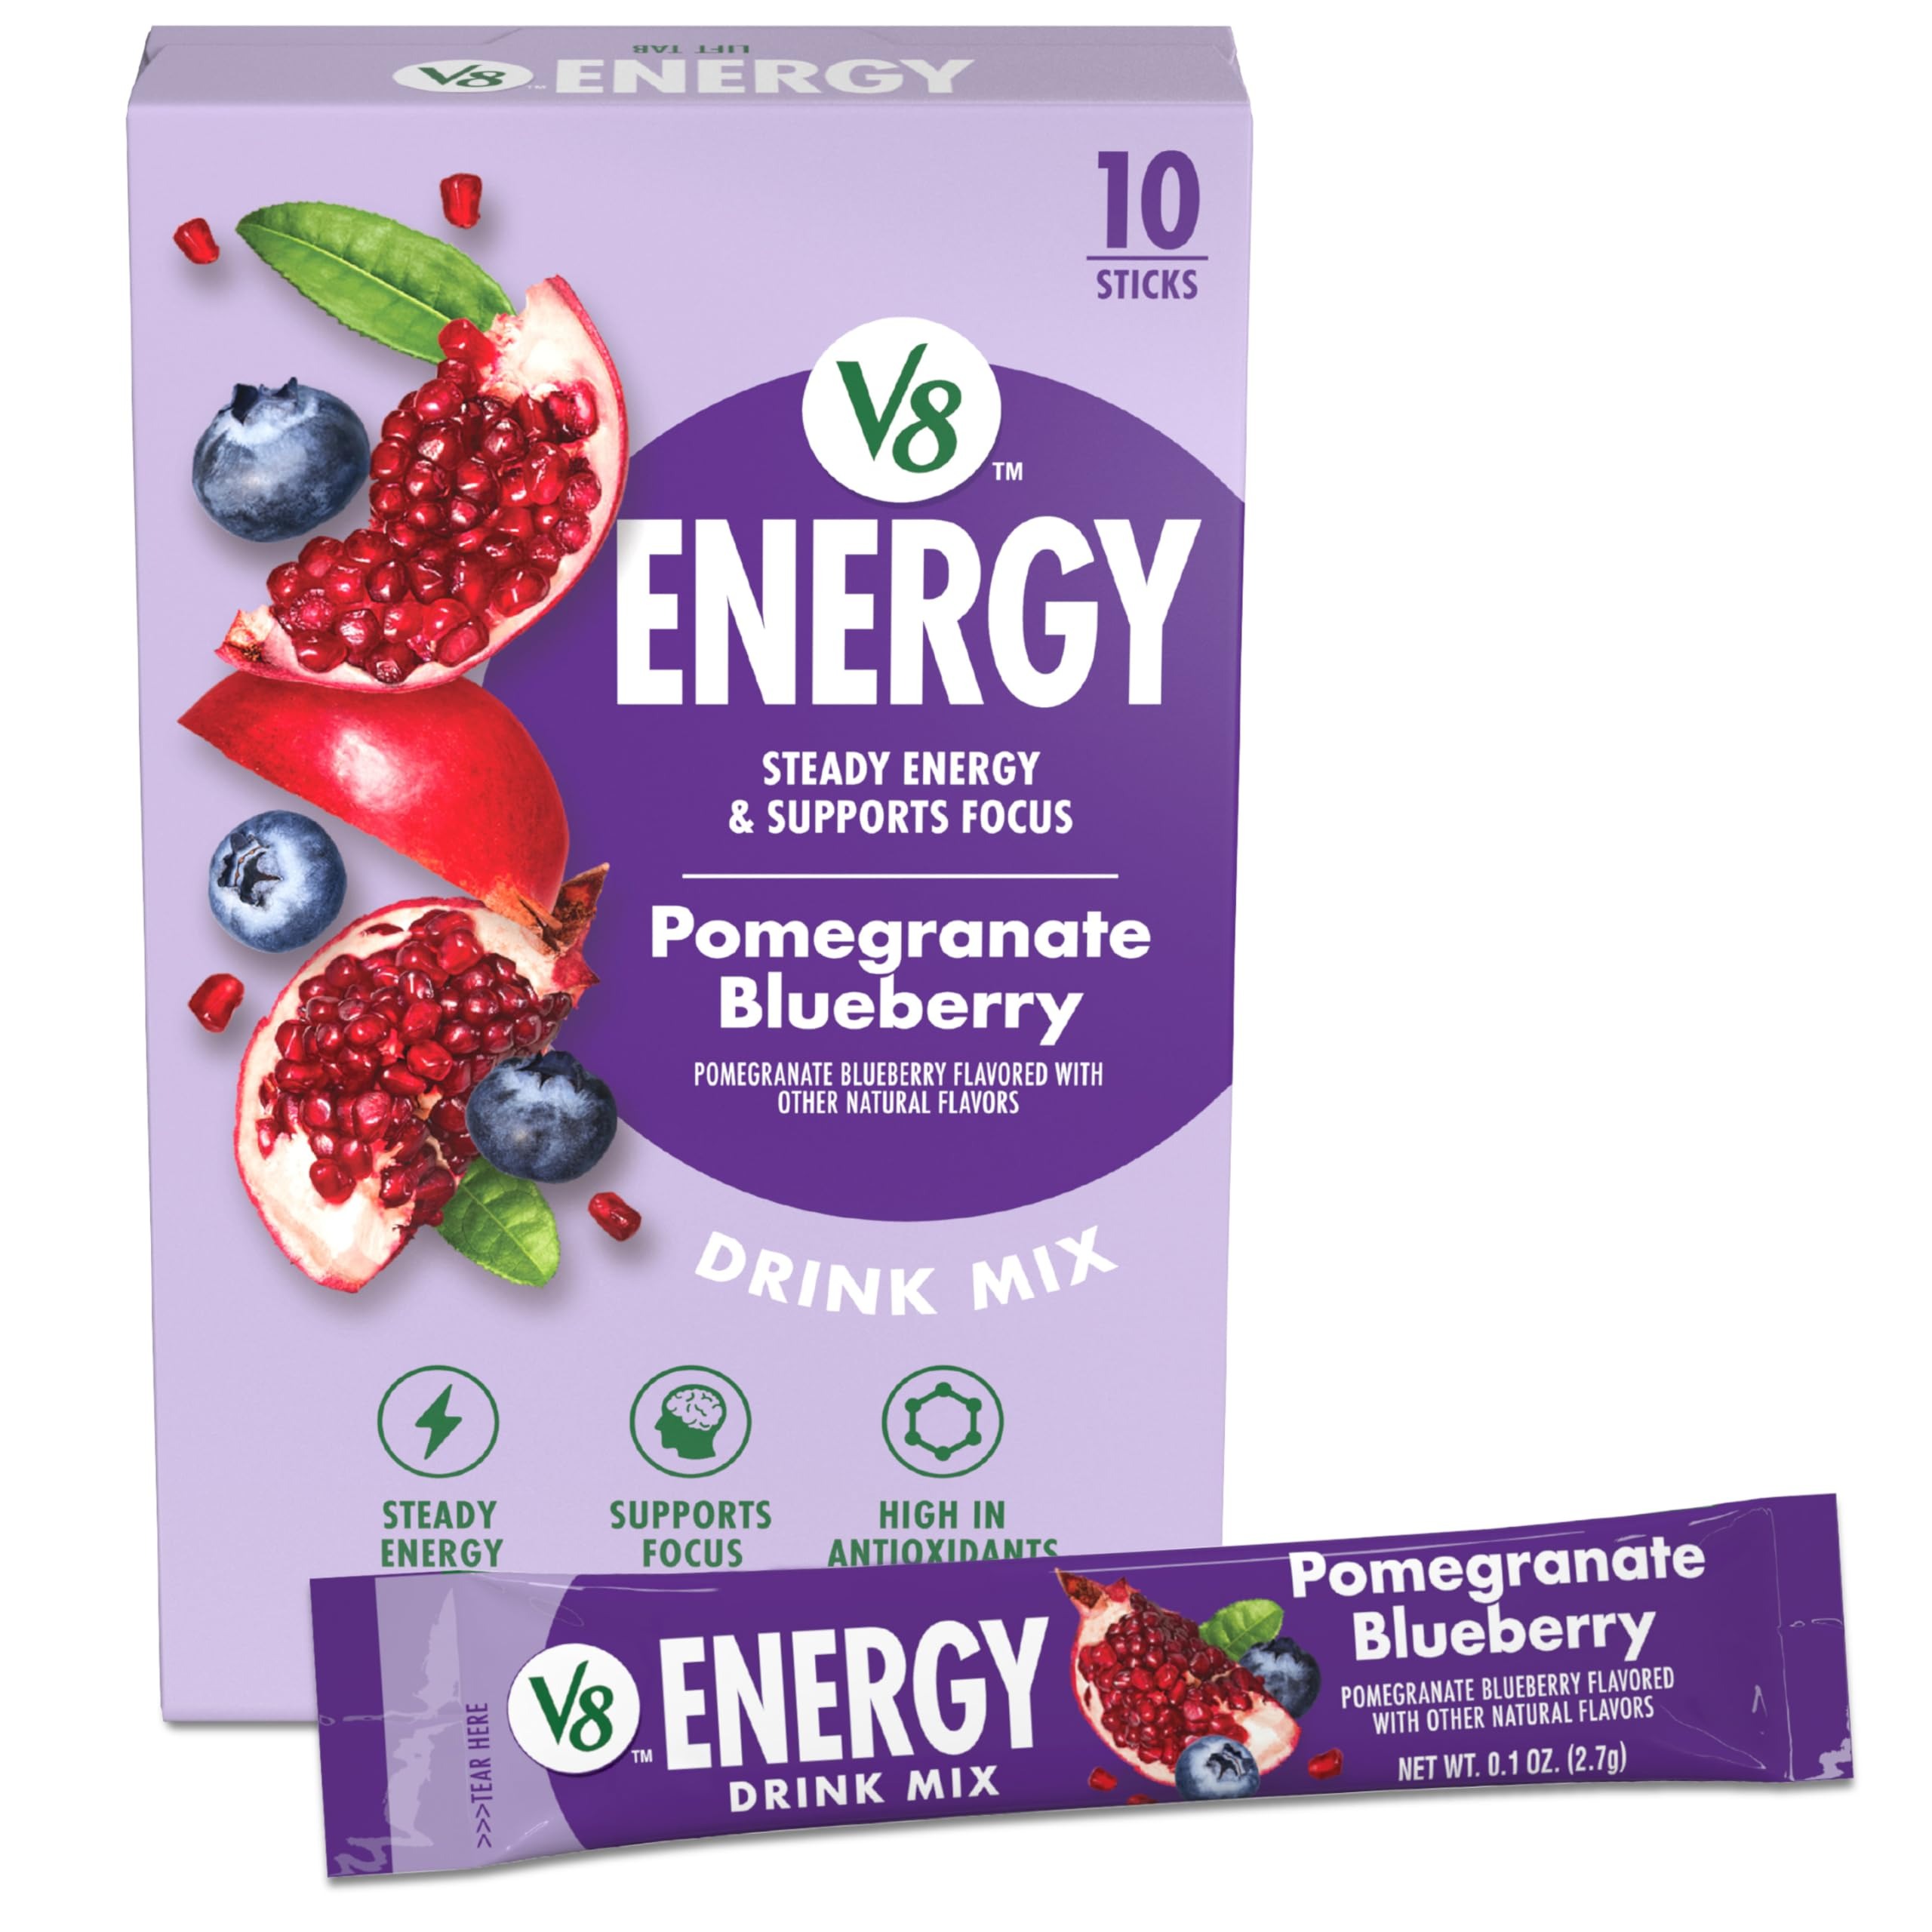
Item Name: V8 Energy Pomegranate Blueberry Energy Drink Powder, .10 oz Packet (10 Count)
Bullet Point 1: Ten (10) .10 oz packets of Pomegranate Blueberry Energy Drink Powder
Bullet Point 2: A pomegranate blueberry flavored energy drink powder, high in antioxidant vitamins A, C, and E; an excellent source of B Vitamins
Bullet Point 3: Supports focus and Steady Energy; contains 80 milligrams of caffeine – comparable to a cup of coffee
Bullet Point 4: A refreshing beverage with 10 calories and 1 gram of carbs per serving
Bullet Point 5: Non-GMO and gluten-free with no artificial colors
Value: 1.0
Unit: Ounce

Price: 10.9